Adolfo Azcuna

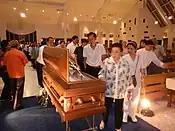
Icon of piety, Adolfo Azcuna (4th in line, Fr. James B. Reuter, SJ's wake, Church of the Gesù (Philippines).

On September 27, 2016, the Ateneo de Manila University during its 2016 Traditional University Awards conferred with Justice Azcuna the Lux-in-Domino Award. This capstone award that requires "the crowning achievement of both life and work is given to an extraordinary individual who has incarnated in life, and perhaps even in death, in an outstanding and exemplary manner, the noblest ideals of the Ateneo de Manila University". The citation stated: "For living as a selfless public servant who puts country before self and as a man of deep faith whose devotion to his family is unchanging; for devoting more than 50 years of his life to judicial work, driven by a commitment to the delivery of justice; for ensuring the protection of every Filipino's constitutional right to life, liberty, and security through the writ of amparo; for lighting a path of excellence, service, and probity that young Filipinos and Ateneans may follow."